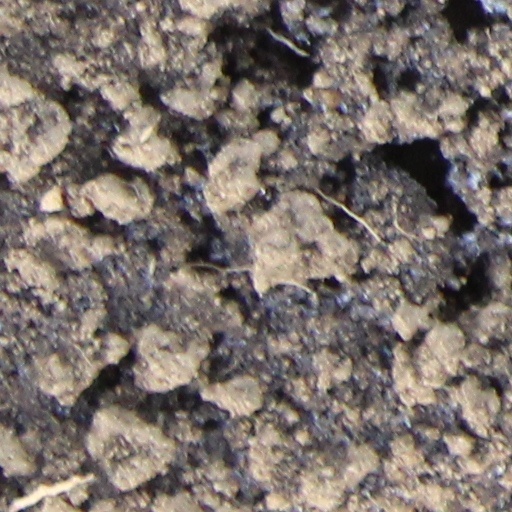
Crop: wheat